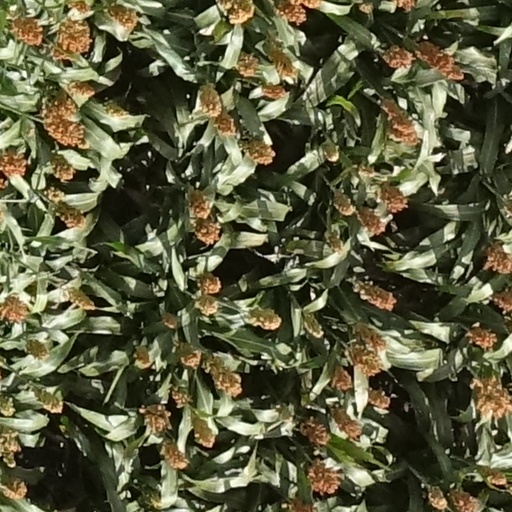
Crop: sorghum